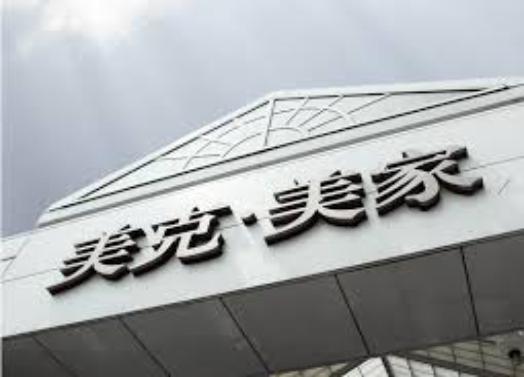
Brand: markor furnishings
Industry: Necessities